Monument to the laboratory mouse

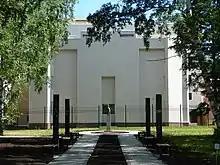
Photograph

The monument, which sits on a granite pedestal, is of a laboratory mouse wearing pince-nez on the tip of its nose. The mouse holds knitting needles in its paws and is shown knitting a double helix of DNA. The bronze figure is itself only high, but the total height of the monument including the pedestal is . The DNA spiral emerging from the knitting needles winds to the left, thus showing that it is the still poorly understood Z-DNA - this symbolic of scientific research that is still to be done. In contrast, the more common B-DNA (depicted in school lessons) winds to the right.